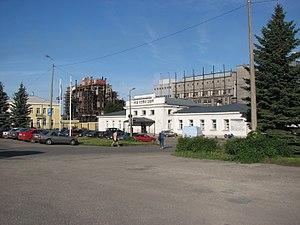
Kohtla-Järve est la quatrième plus grande ville d'Estonie, elle forme la Commune urbaine de Kohtla-Järve.